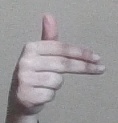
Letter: ghain